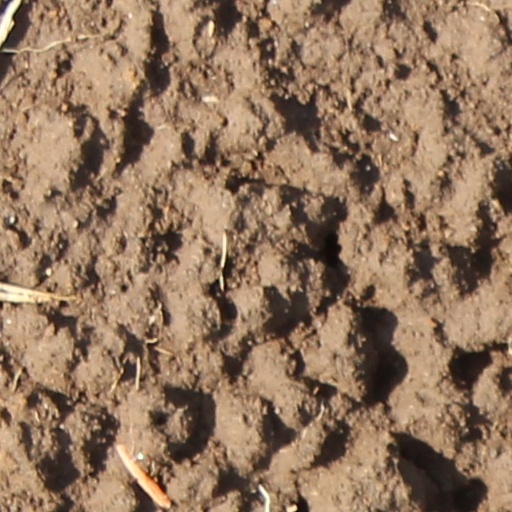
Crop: wheat